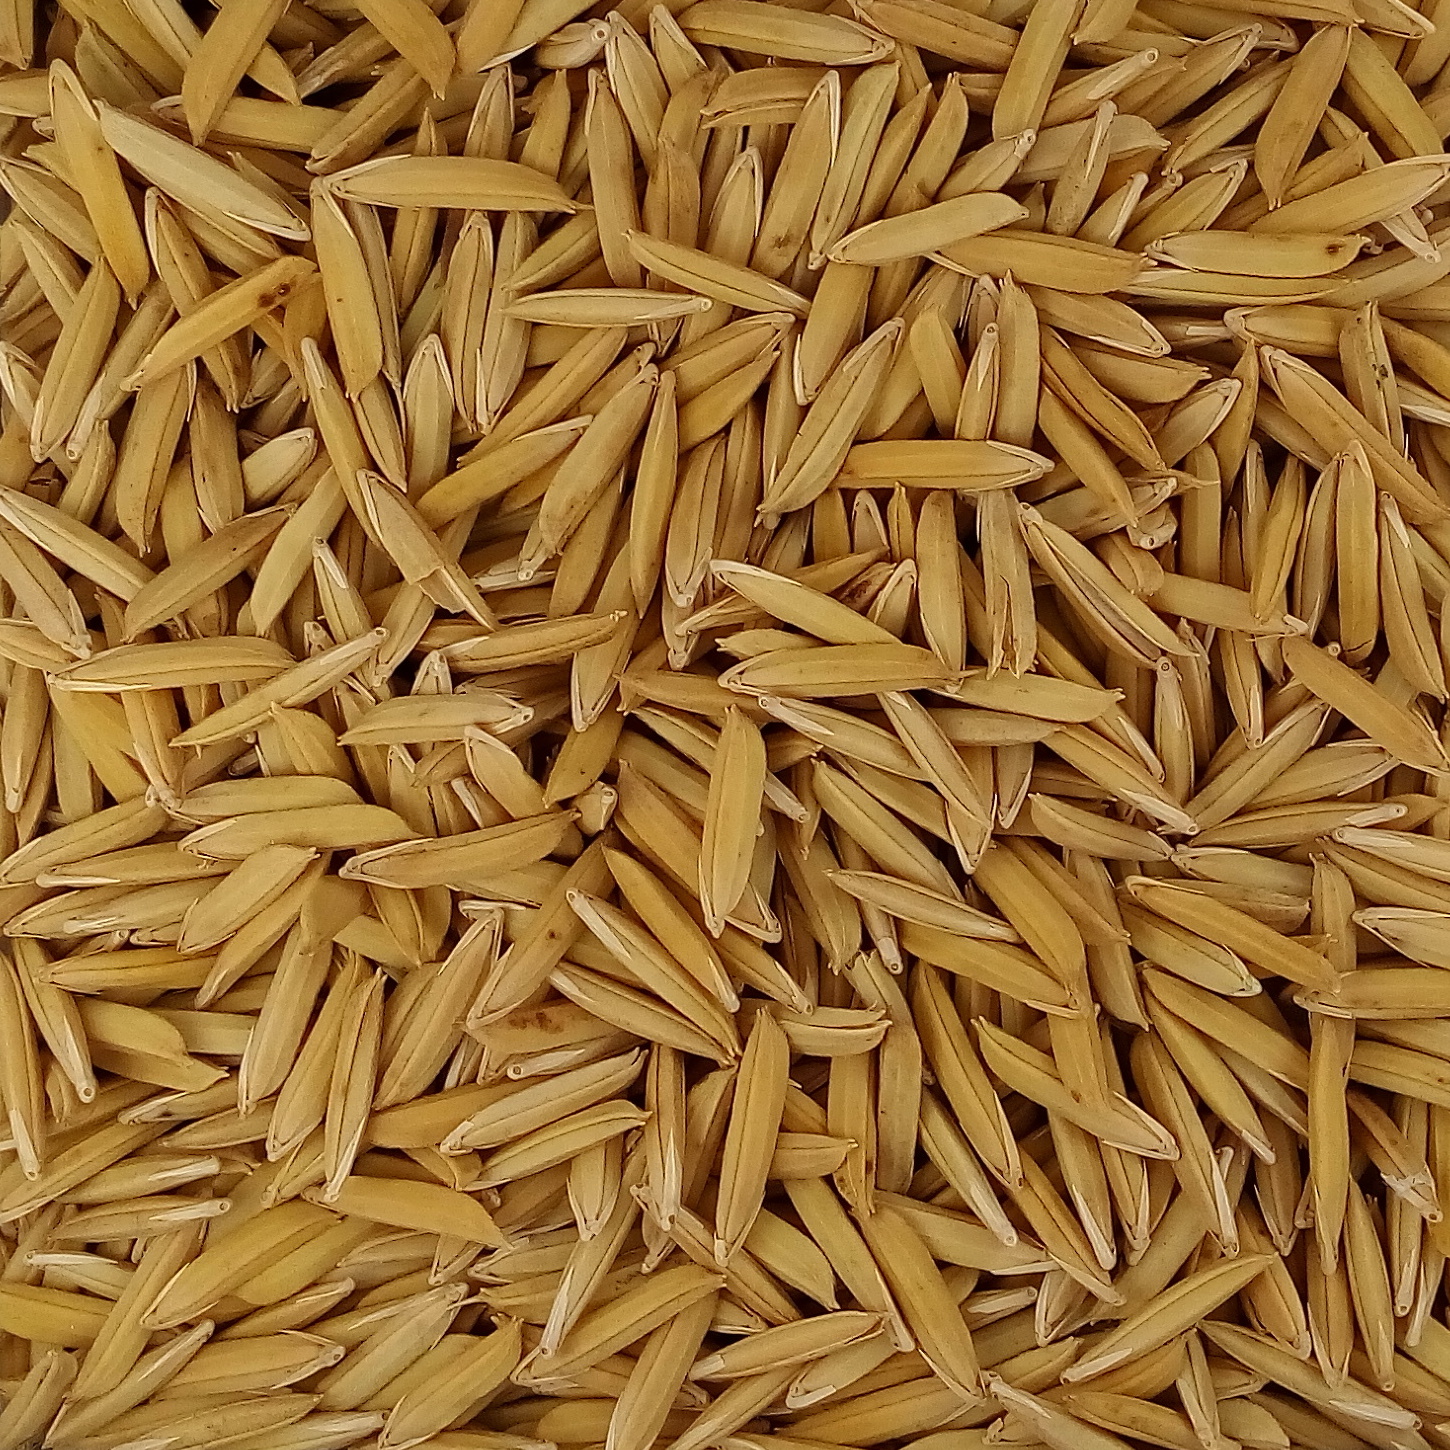
Rice seed variety: 1718